The Return of the Whistler

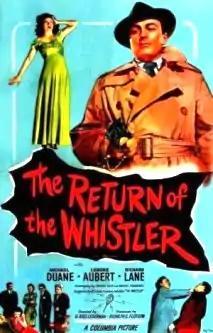
Theatrical release poster

The Return of the Whistler is a 1948 American mystery film noir based on the radio drama "The Whistler". Directed by D. Ross Lederman, the production features Michael Duane, Lenore Aubert, and Dick Lane. This is the eighth and final entry in Columbia Pictures' "Whistler" series, produced in the 1940s. This was the only film in this series that did not star Richard Dix.